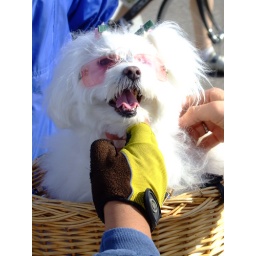
At Bike the Drive the dog in pink shades drew crowds whenever its owner stopped his bike.